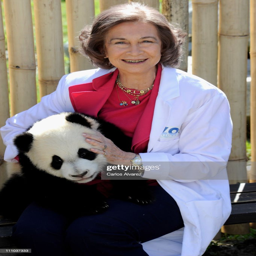
queen sofia visits panda bears .